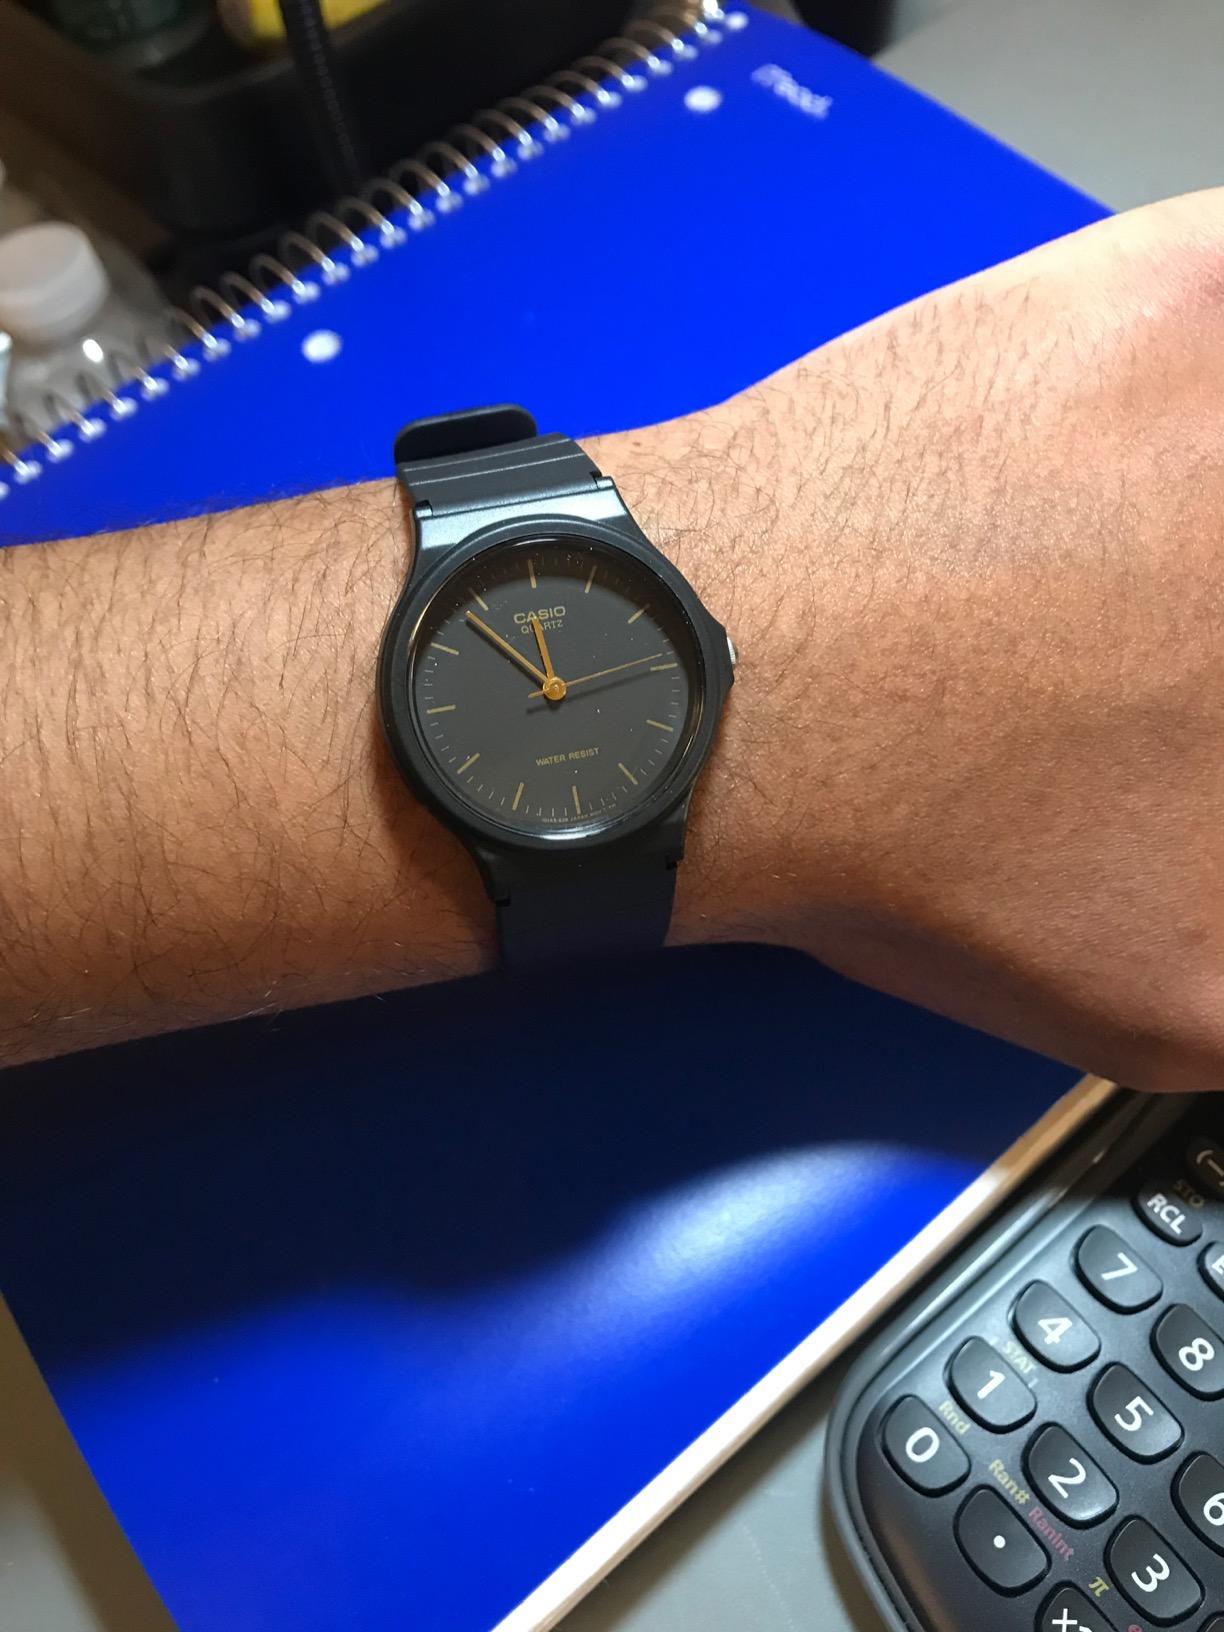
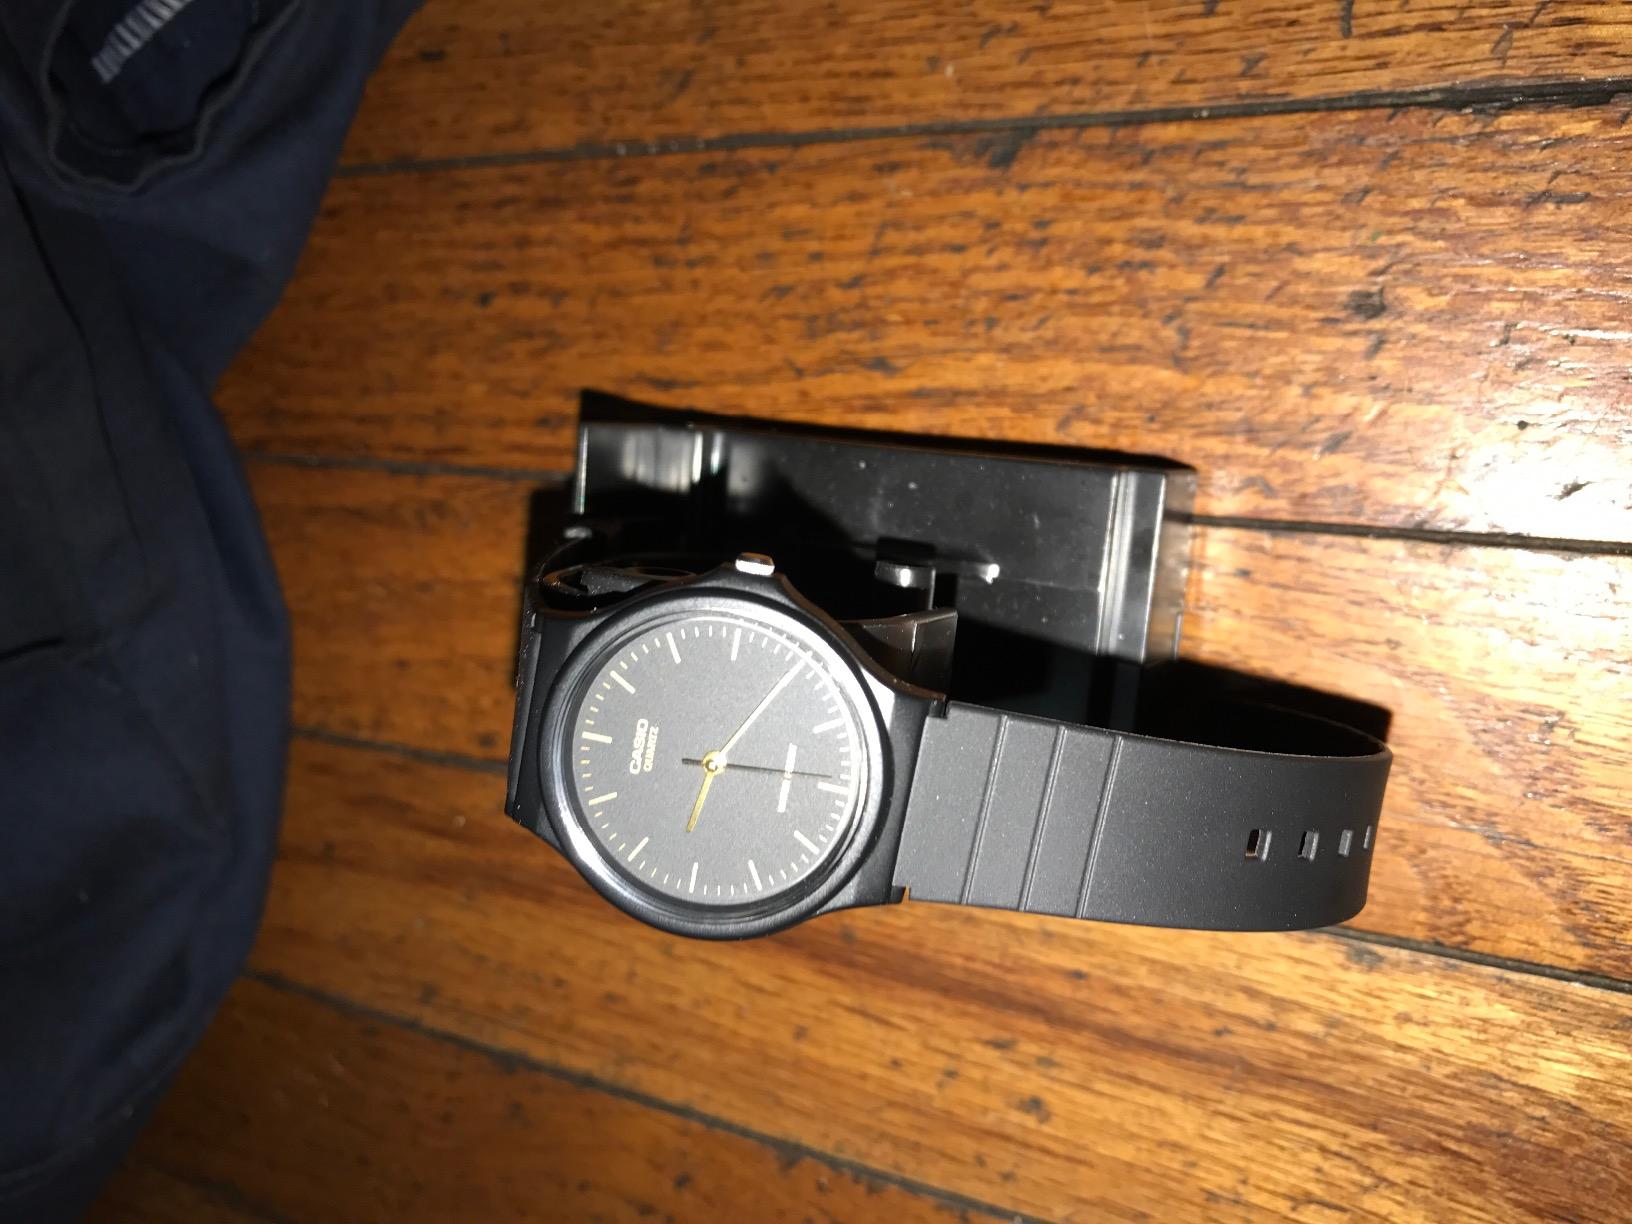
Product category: accessories_watch
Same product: yes